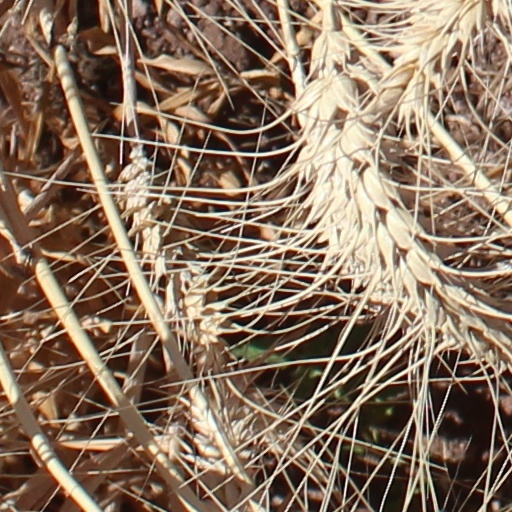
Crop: wheat